Radiohead

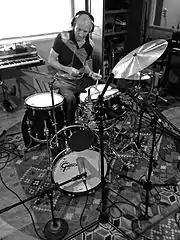
A second drummer, Clive Deamer, has joined Radiohead on tour since 2012. He also performed on the "Staircase / The Daily Mail" single and "A Moon Shaped Pool".

The first single from "In Rainbows", "Jigsaw Falling into Place", was released in January 2008, followed by "Nude" in March, which debuted at number 37 in the "Billboard" Hot 100; it was Radiohead's first song to enter the chart since "High and Dry" (1995) and their first US top 40 since "Creep". In July, Radiohead released a digitally shot video for "House of Cards". Radiohead held remix competitions for "Nude" and "Reckoner", releasing the separated stems for fans to remix. In April 2008, Radiohead launched Waste Central, a social networking service for Radiohead fans. In May, VH1 broadcast "In Rainbows – From the Basement", a special episode of the music television show "From the Basement" in which Radiohead performed songs from "In Rainbows". It was released on iTunes in June. From mid-2008 to early 2009, Radiohead toured North America, Europe, Japan and South America to promote "In Rainbows", and headlined the Reading and Leeds Festivals in August 2009.